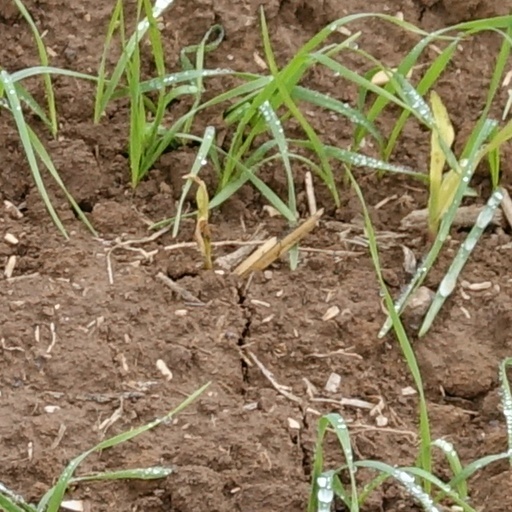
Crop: wheat